Latter Day Saint movement

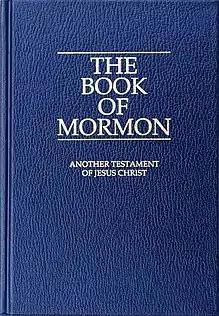
The Book of Mormon

The movement began in western New York during the Second Great Awakening when Smith said that he received visions revealing a new sacred text, the Book of Mormon, which he published in 1830 as a complement to the Bible. Based on the teachings of this book and other revelations, Smith founded a Christian primitivist church, called the "Church of Christ". The Book of Mormon attracted hundreds of early followers, who later became known as "Mormons", "Latter Day Saints", or just "Saints". In 1831, Smith moved the church headquarters to Kirtland, Ohio, and in 1838 changed its name to the "Church of Jesus Christ of Latter Day Saints".